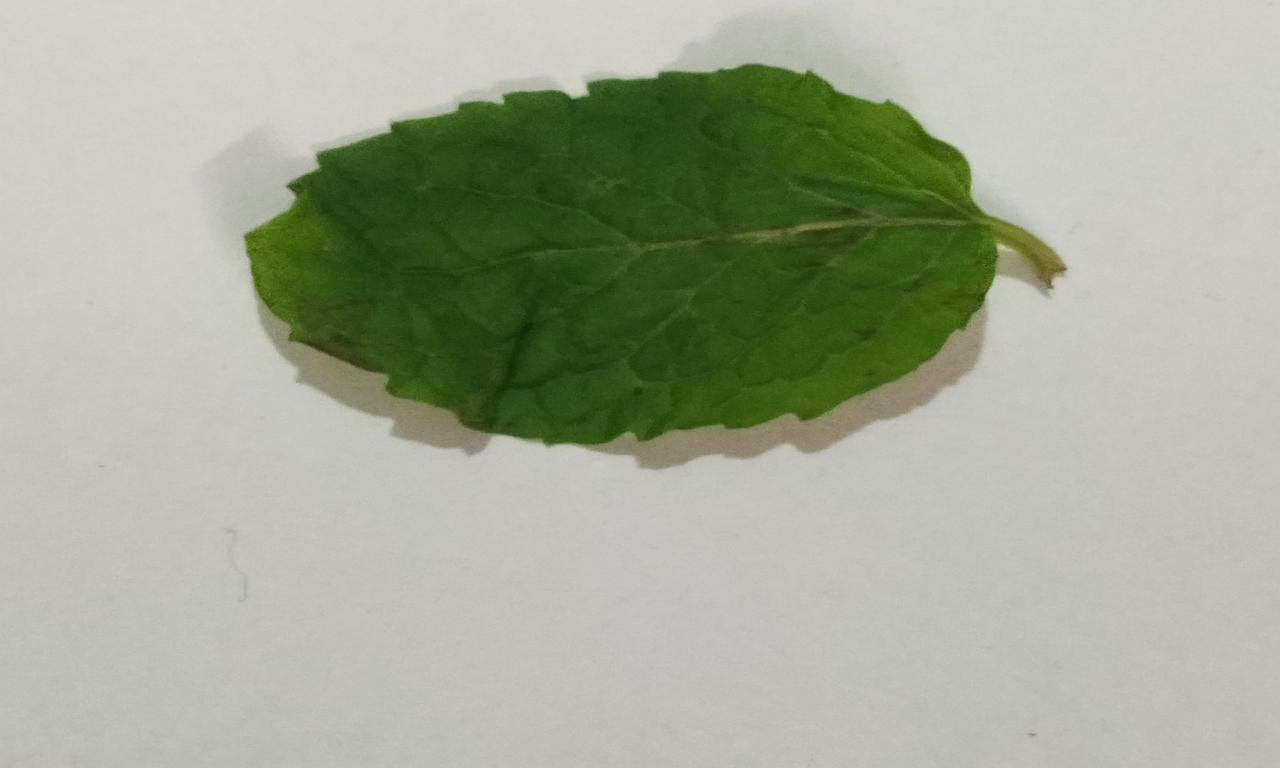
Label: Fresh